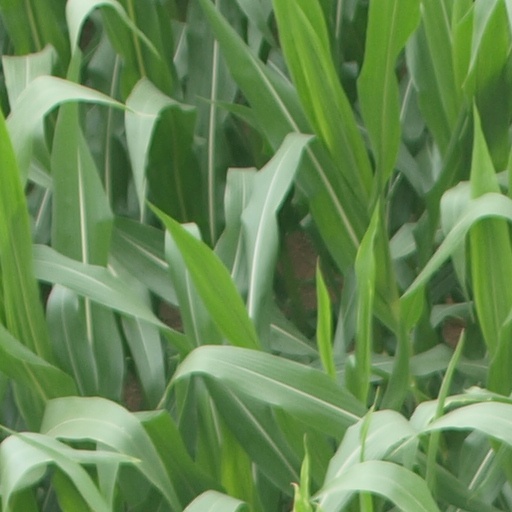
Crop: maize; corn